London Penny Post

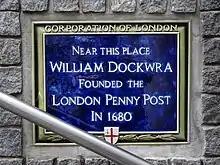
Dockwra plaque in Lime Street, London

Robert Murray, however, was arrested in May 1680, along with another associate of the Penny Post, George Cowdron, for distributing by means of the Penny Post what was considered to be seditious material criticising the Duke of York (afterwards James II). This left Dockwra to manage the Penny Post and as such credit is roundly given to him for its designs and further improvements as the Penny Post at that point having only been in operation for a couple of months was still in its developmental stages. Dockwra established hourly collections, with a maximum of ten deliveries daily for the city centre, a minimum of six deliveries for the suburbs and four for the outlying villages (such as Hackney and Islington). Dockwra's Penny Post delivered letters and packets weighing up to one pound and delivery was guaranteed within four hours, each letter being marked with a heart shaped time stamp indicating the time an item was dropped off for delivery.